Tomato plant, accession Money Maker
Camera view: tilt-top (135 deg); turntable rotation: 330 degrees
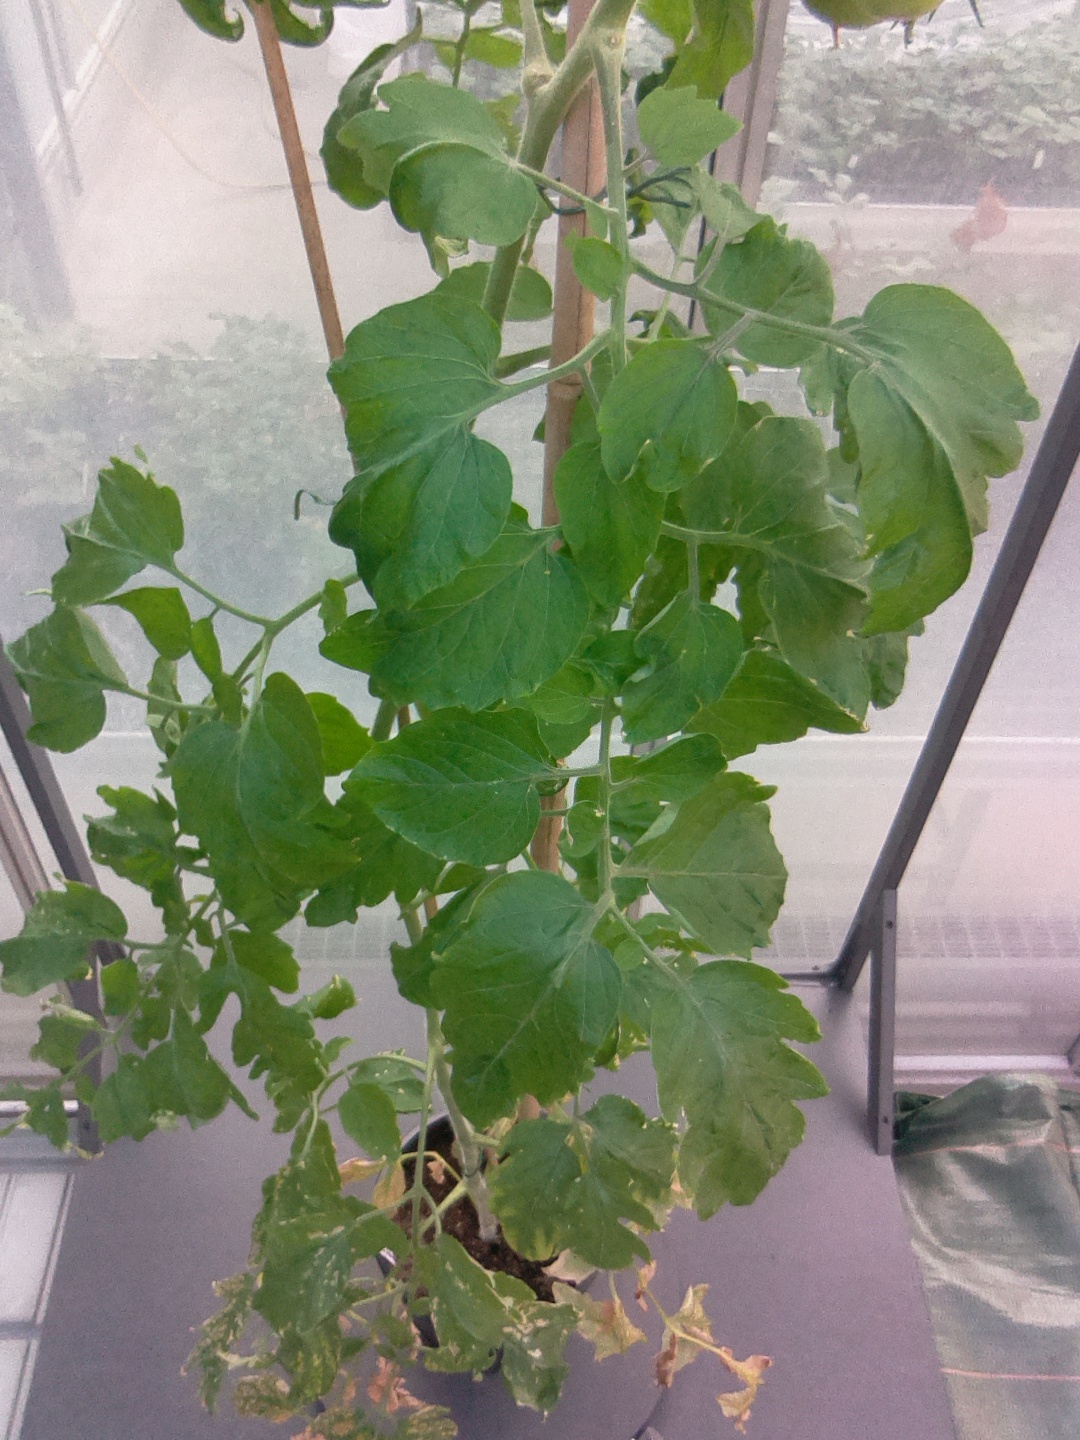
BBCH growth stage 75: 50%-60% of final fruit size